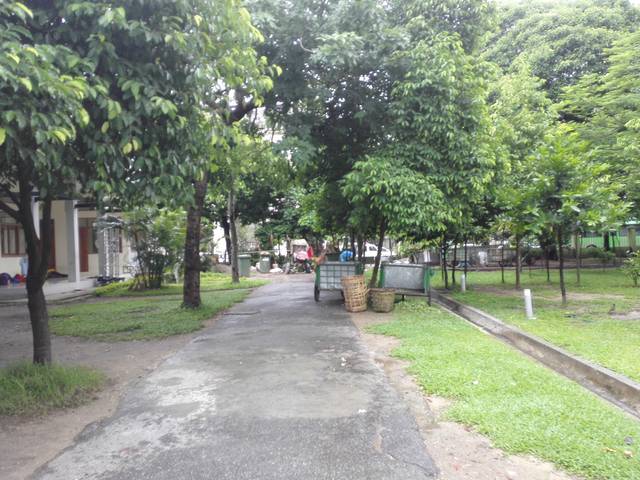
Region: Myanmar
Coordinates: 16.772, 96.159